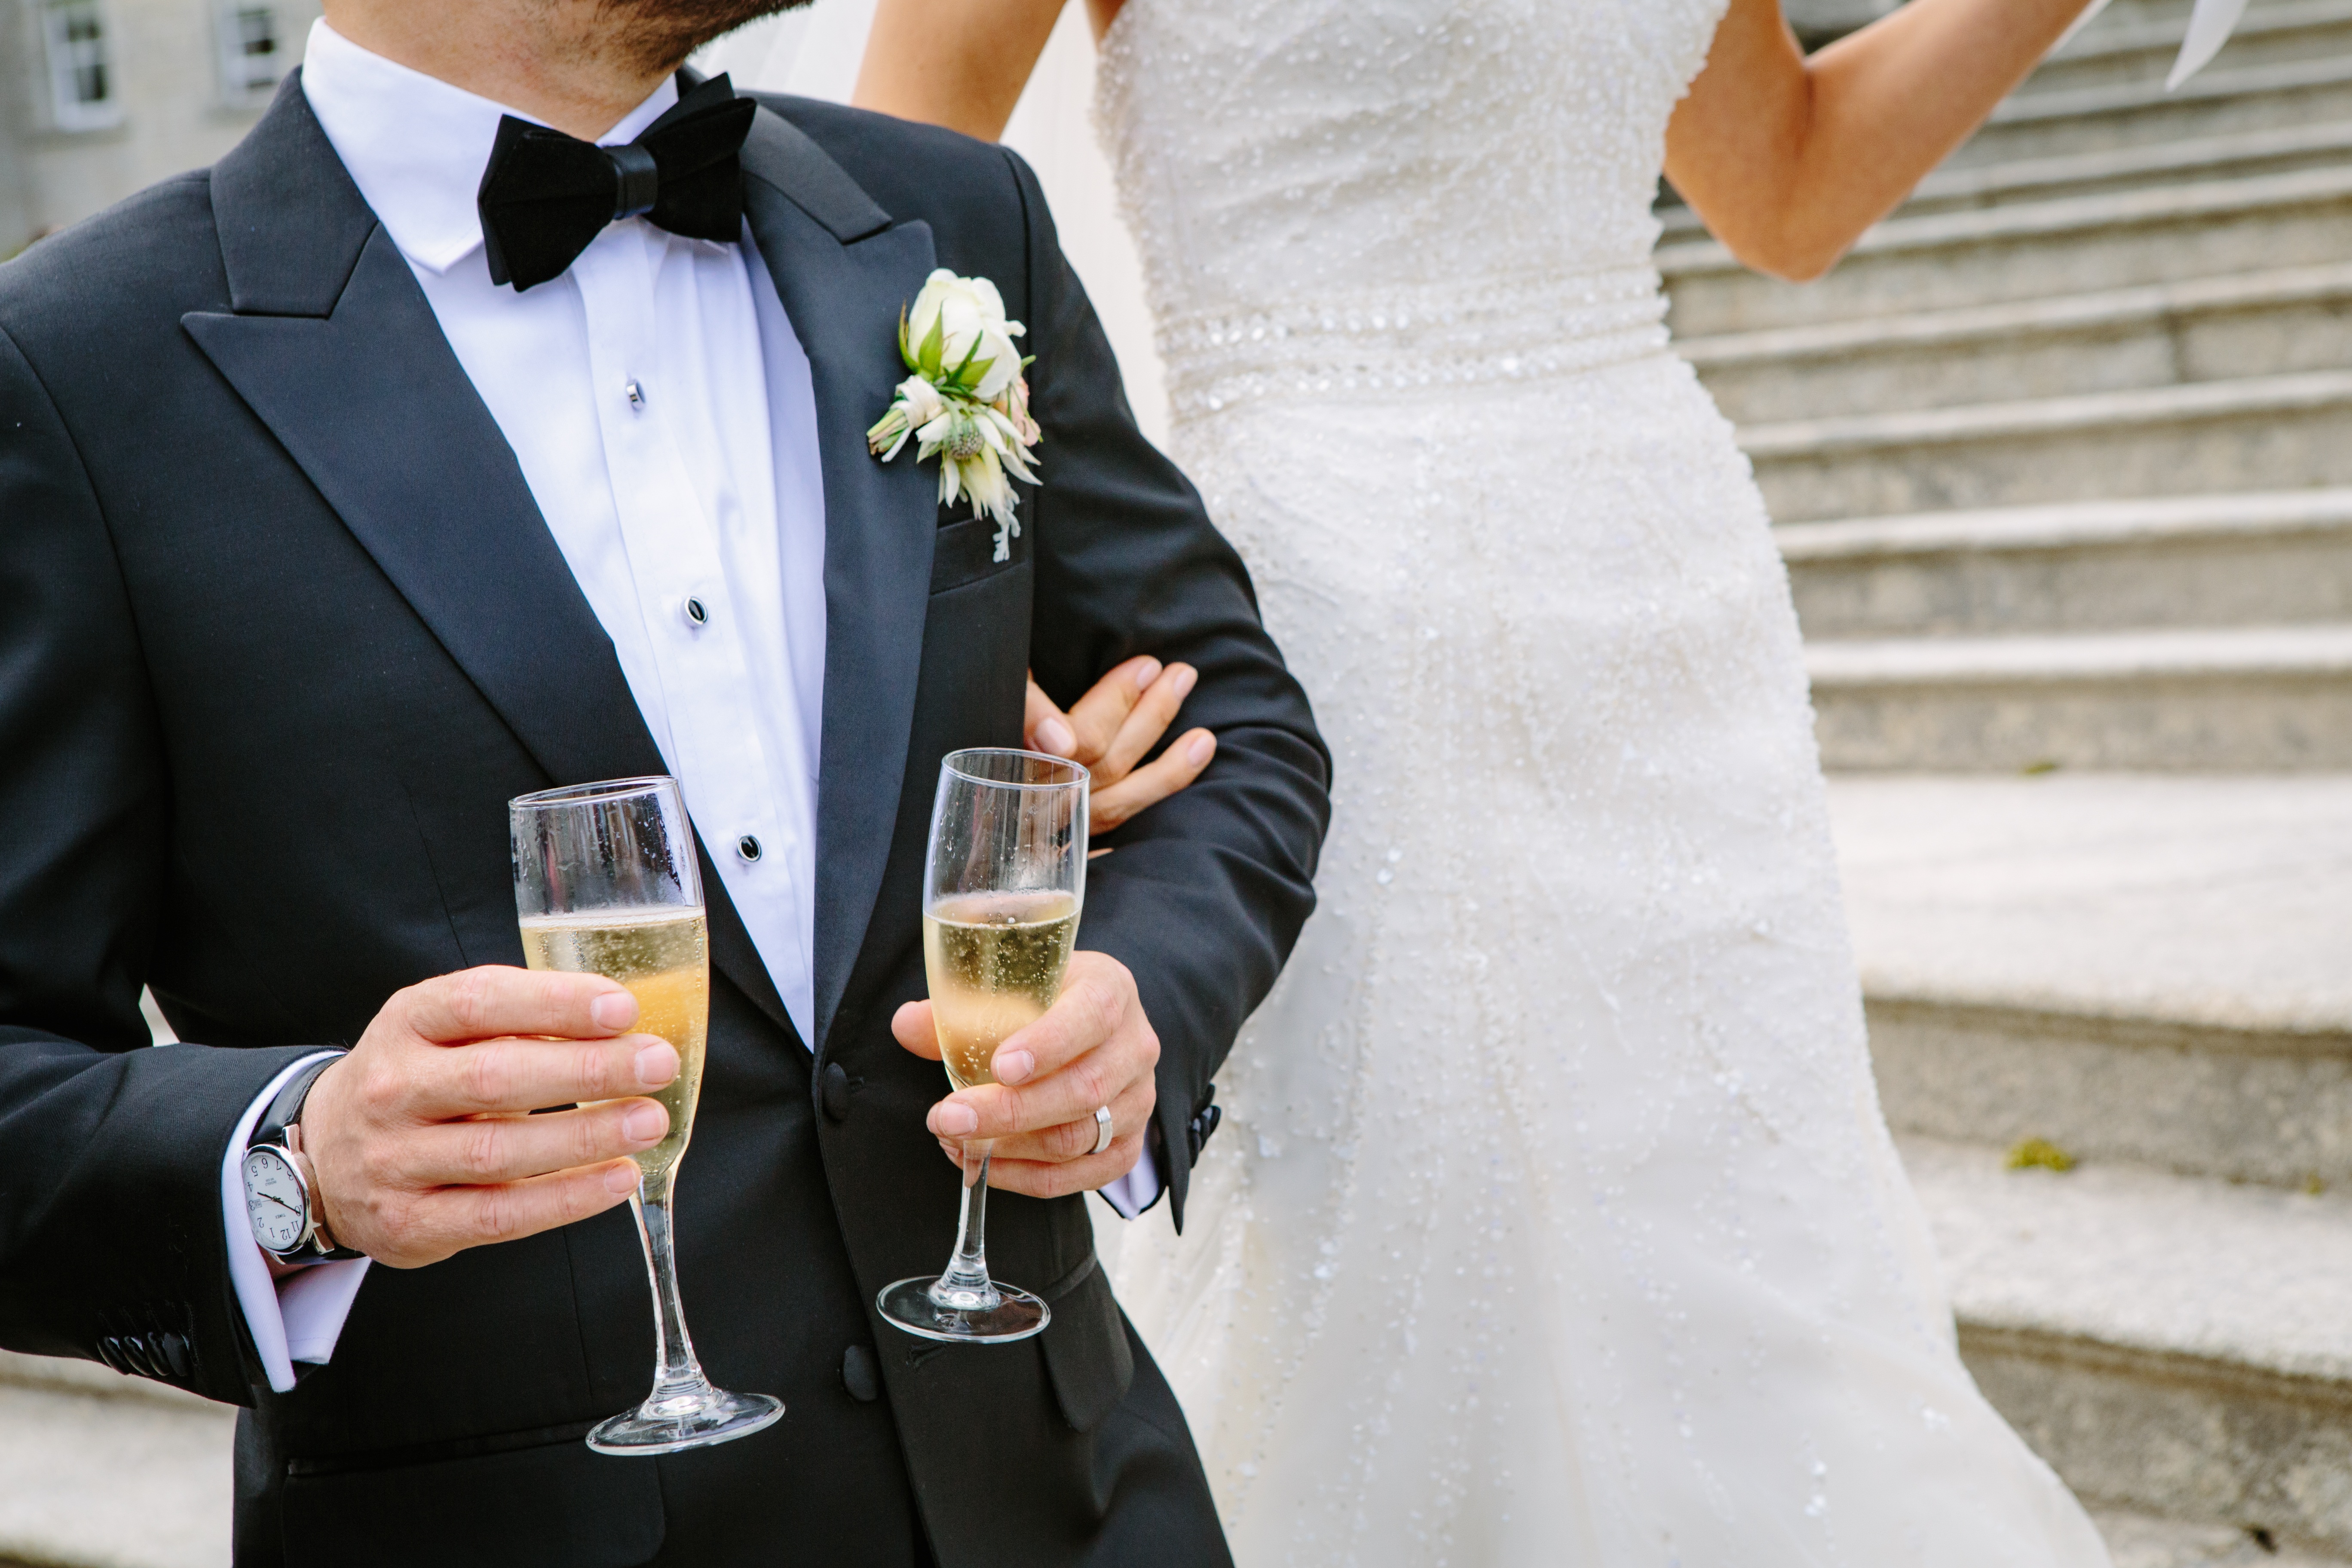
man, people, woman, male, love, wedding, bride, groom, marriage, formal, tuxedo, ceremony, dress, elegant, champagne, formal wear